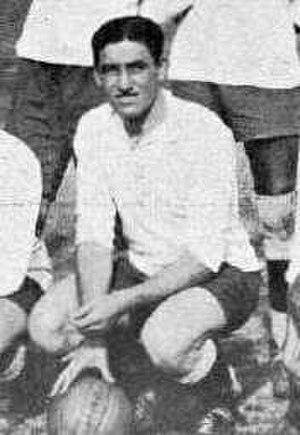
José Pedro Cea, souvent appelé simplement Pedro Cea, né le 1ᵉʳ septembre 1900 à Montevideo en Uruguay, et mort le 8 septembre 1970 à Montevideo, est un joueur de football uruguayen.